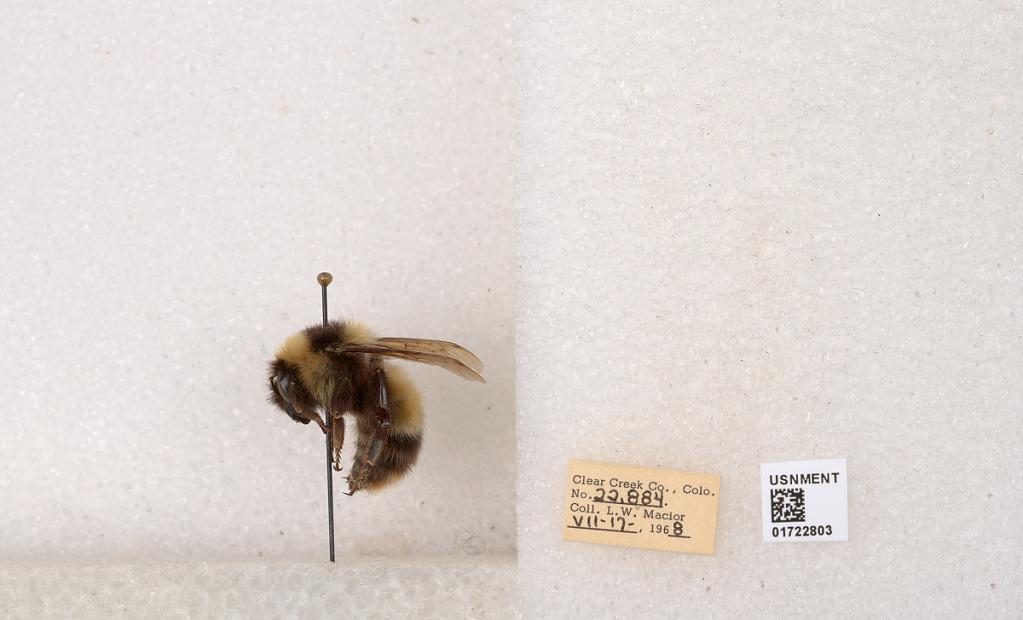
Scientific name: Bombus kirbyellus
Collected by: L. Macior
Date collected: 1968-7-17
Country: United States
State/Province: Colorado
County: Clear Creek
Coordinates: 39.6891, -105.644